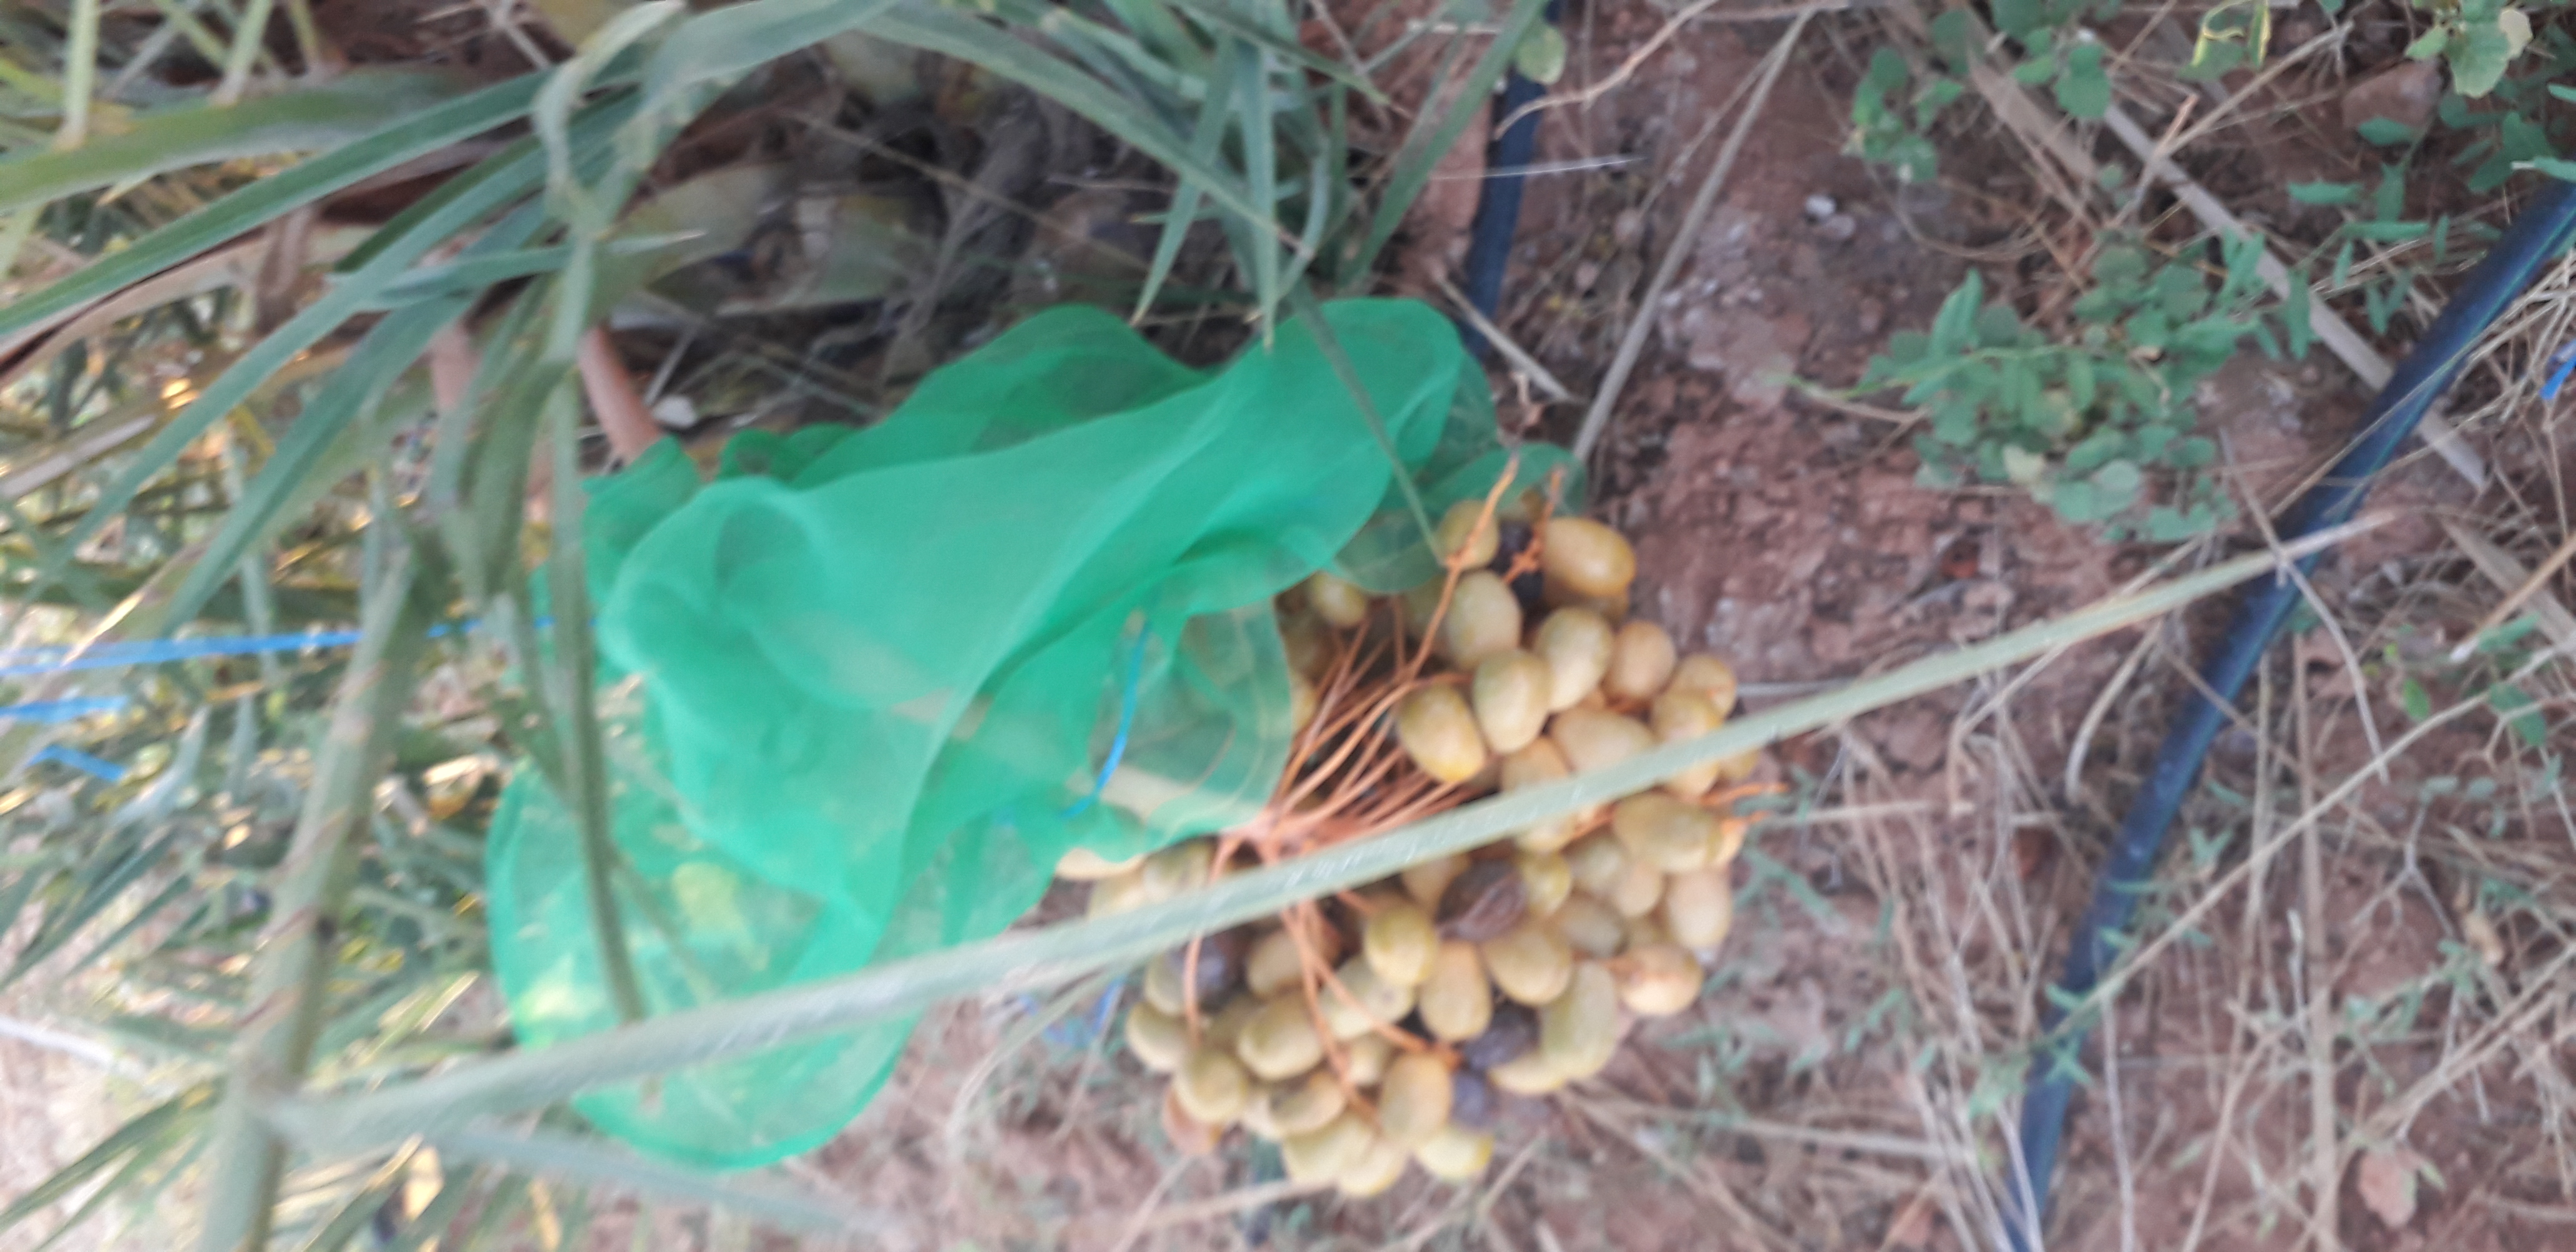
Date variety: Boufagous